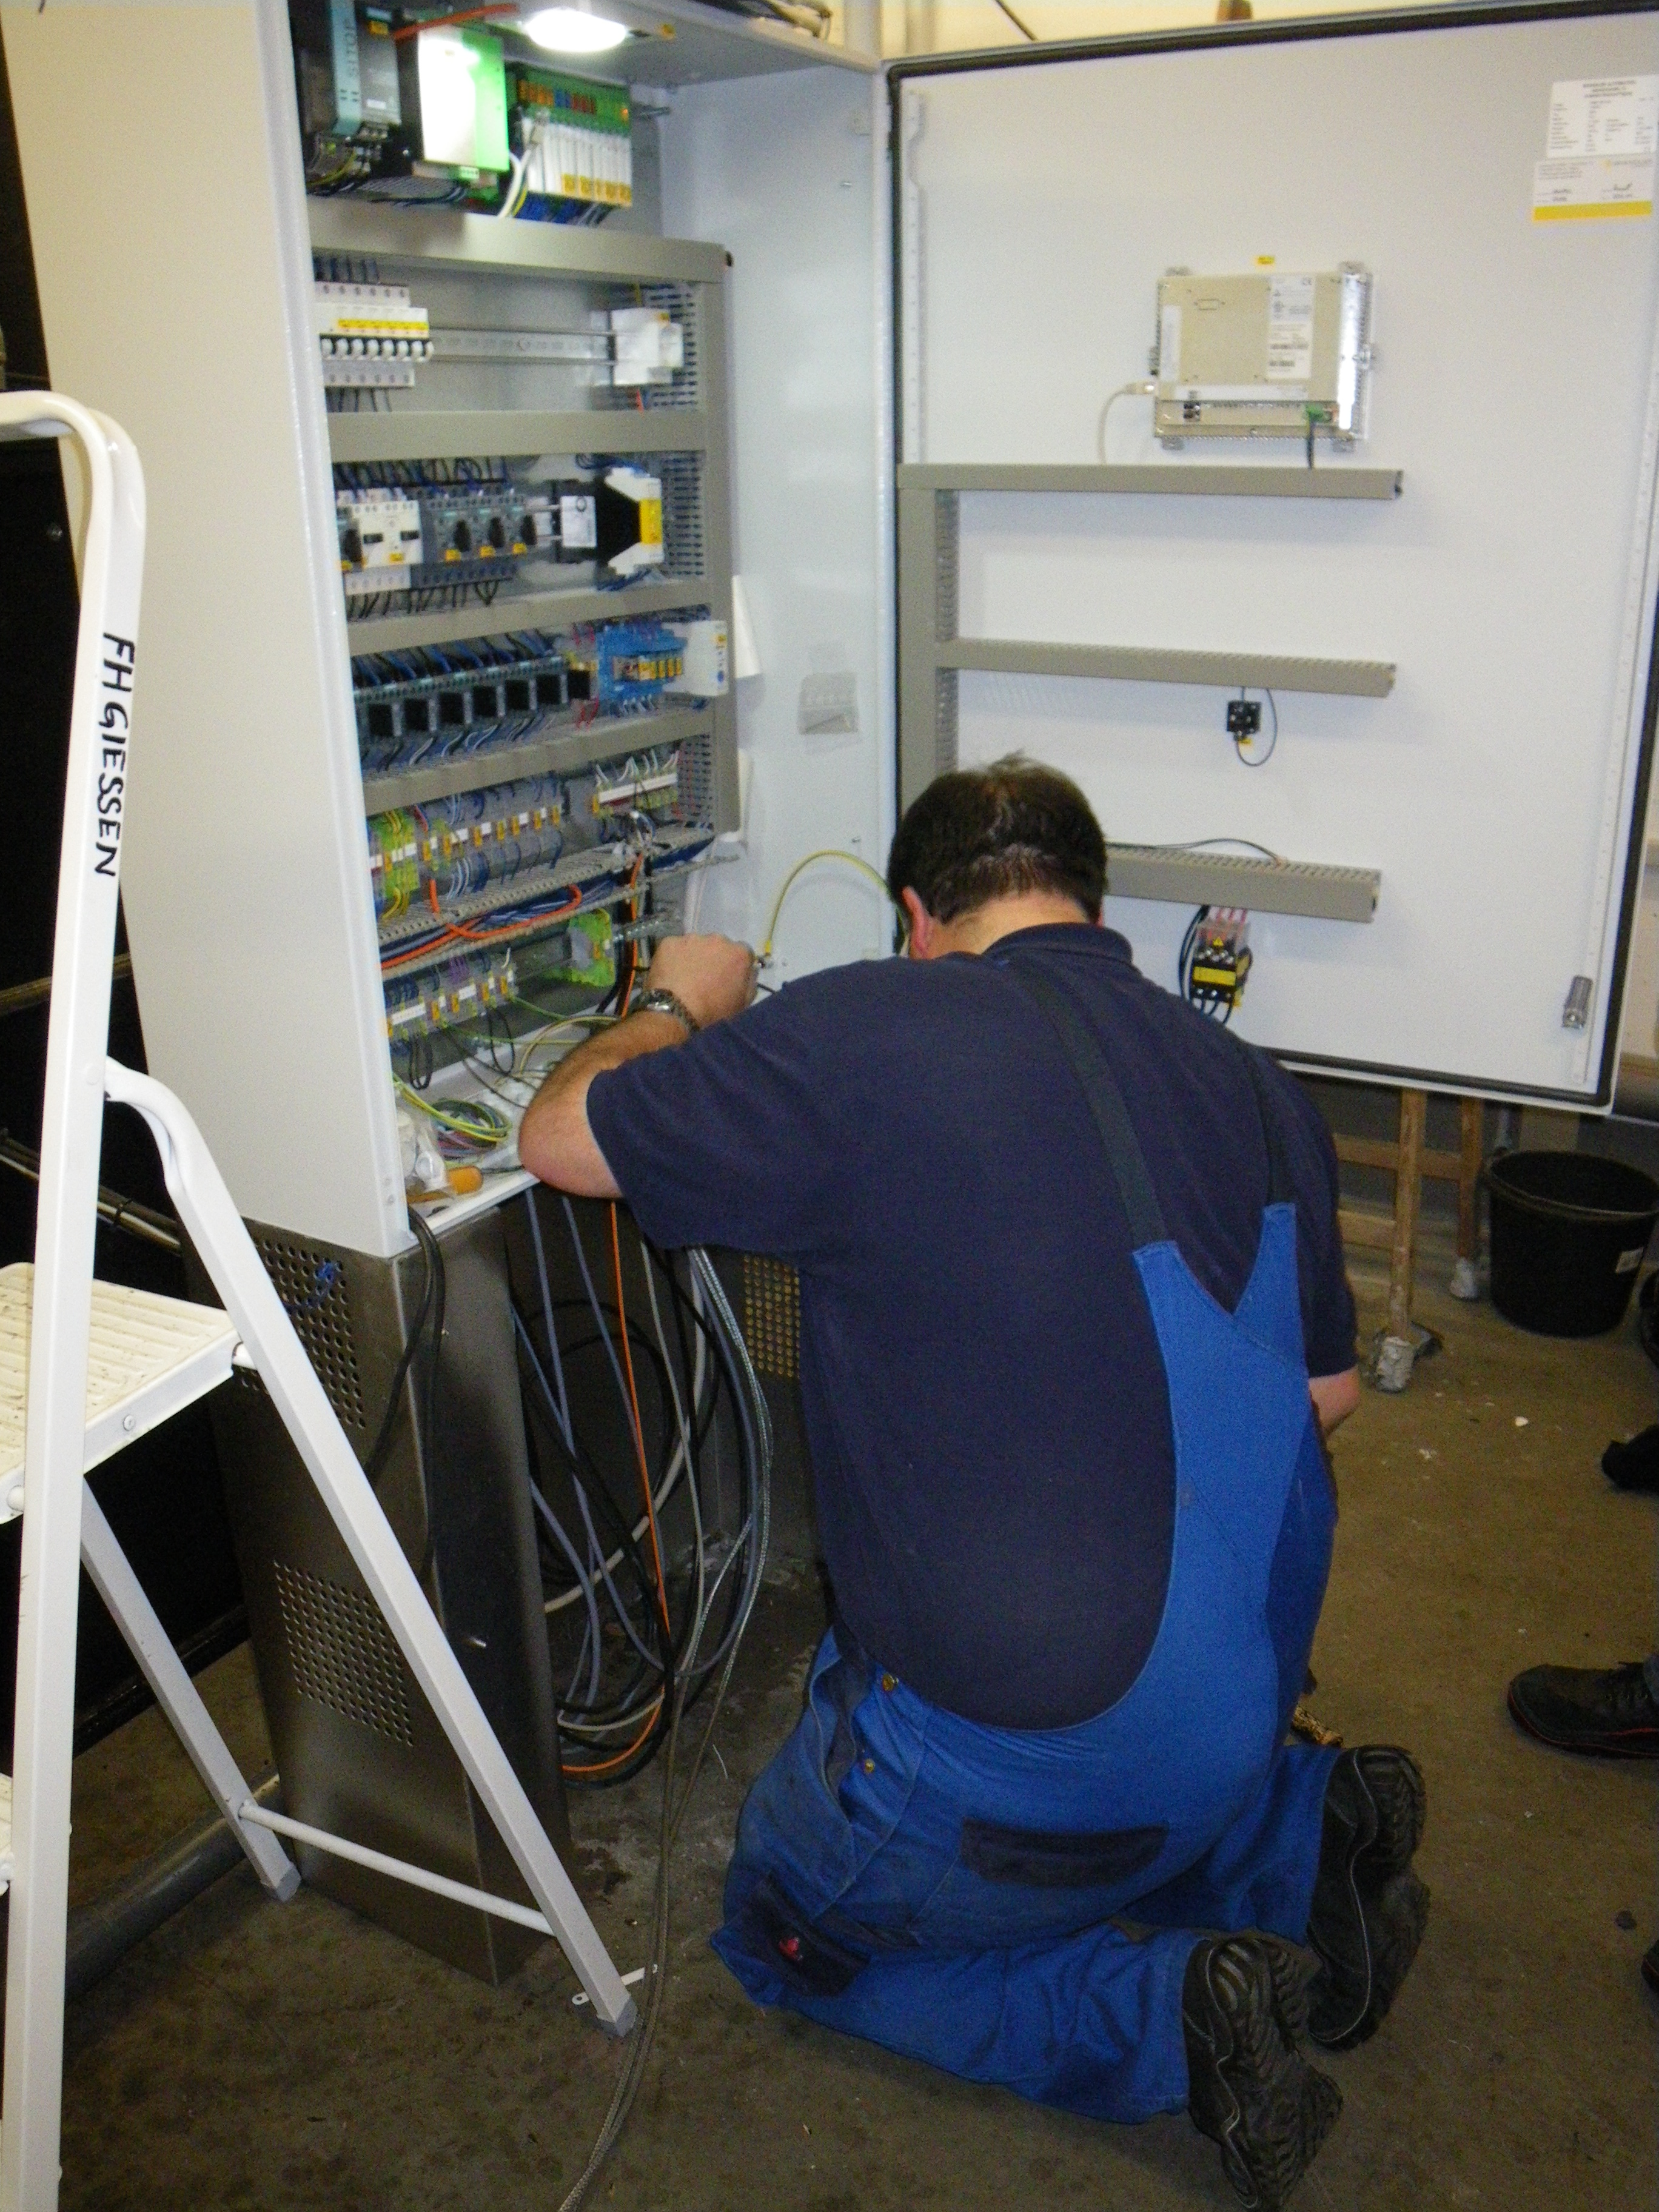
Photo by Katharina Löw, May 2011
Specialty: pharma-process
Image credit: SuSanA Secretariat